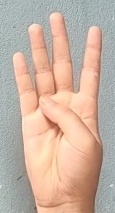
ASL sign: 4